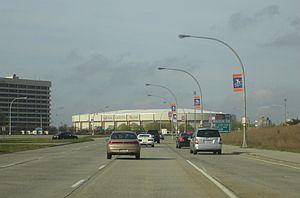
Le Nassau Veterans Memorial Coliseum est une salle omnisports située à Uniondale, sur Long Island à 30 kilomètres du centre de New York.